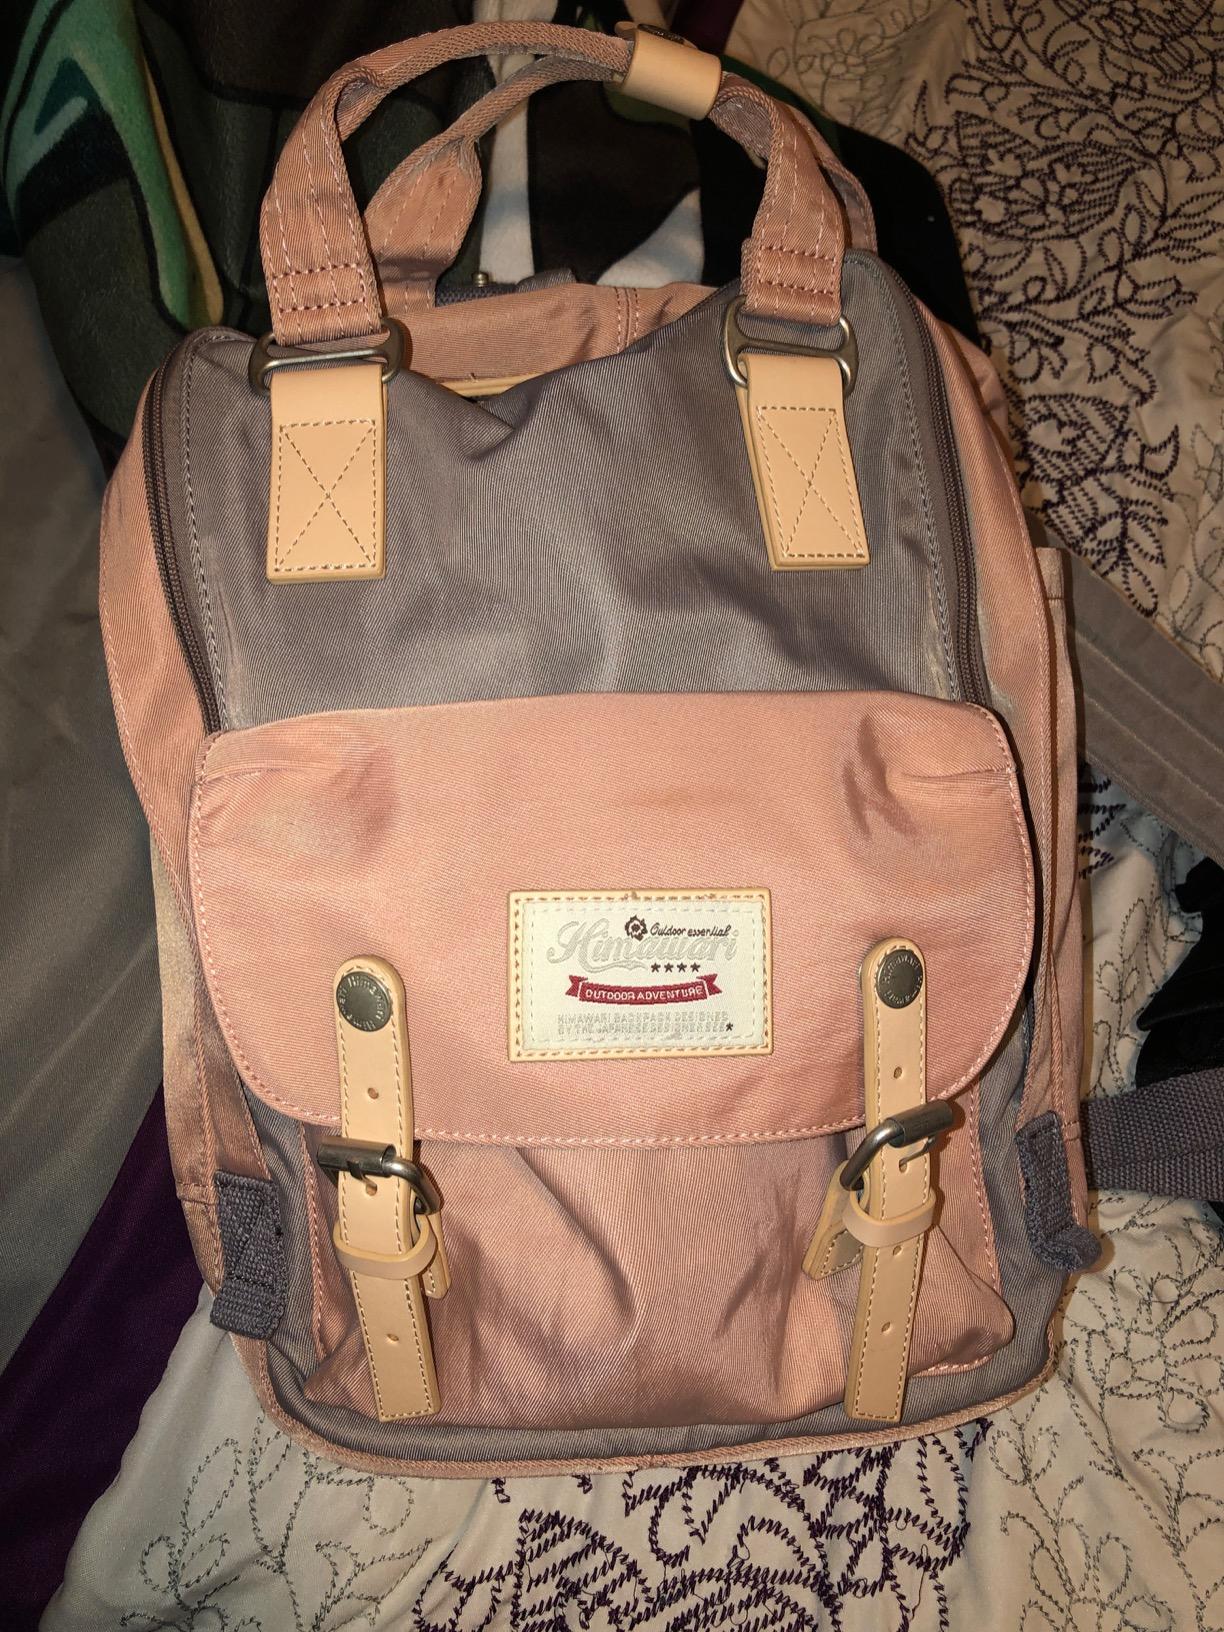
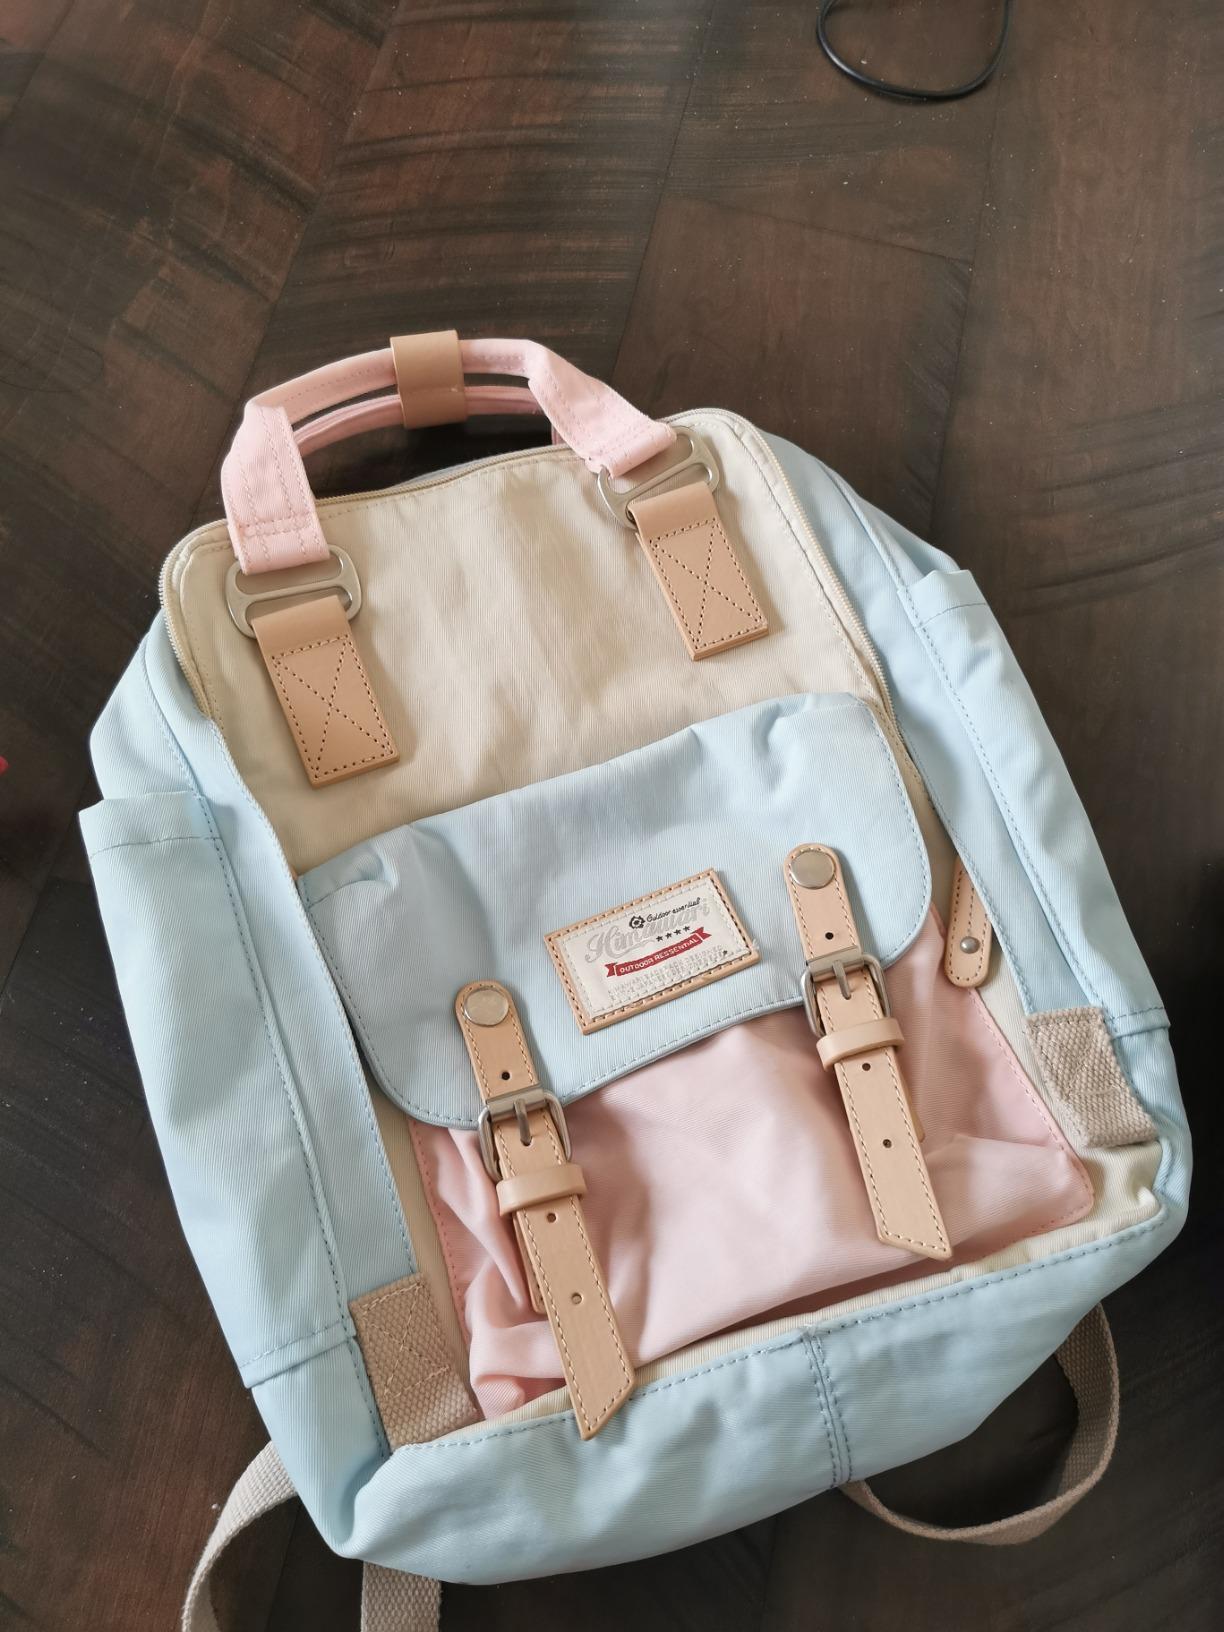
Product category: bag
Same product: no